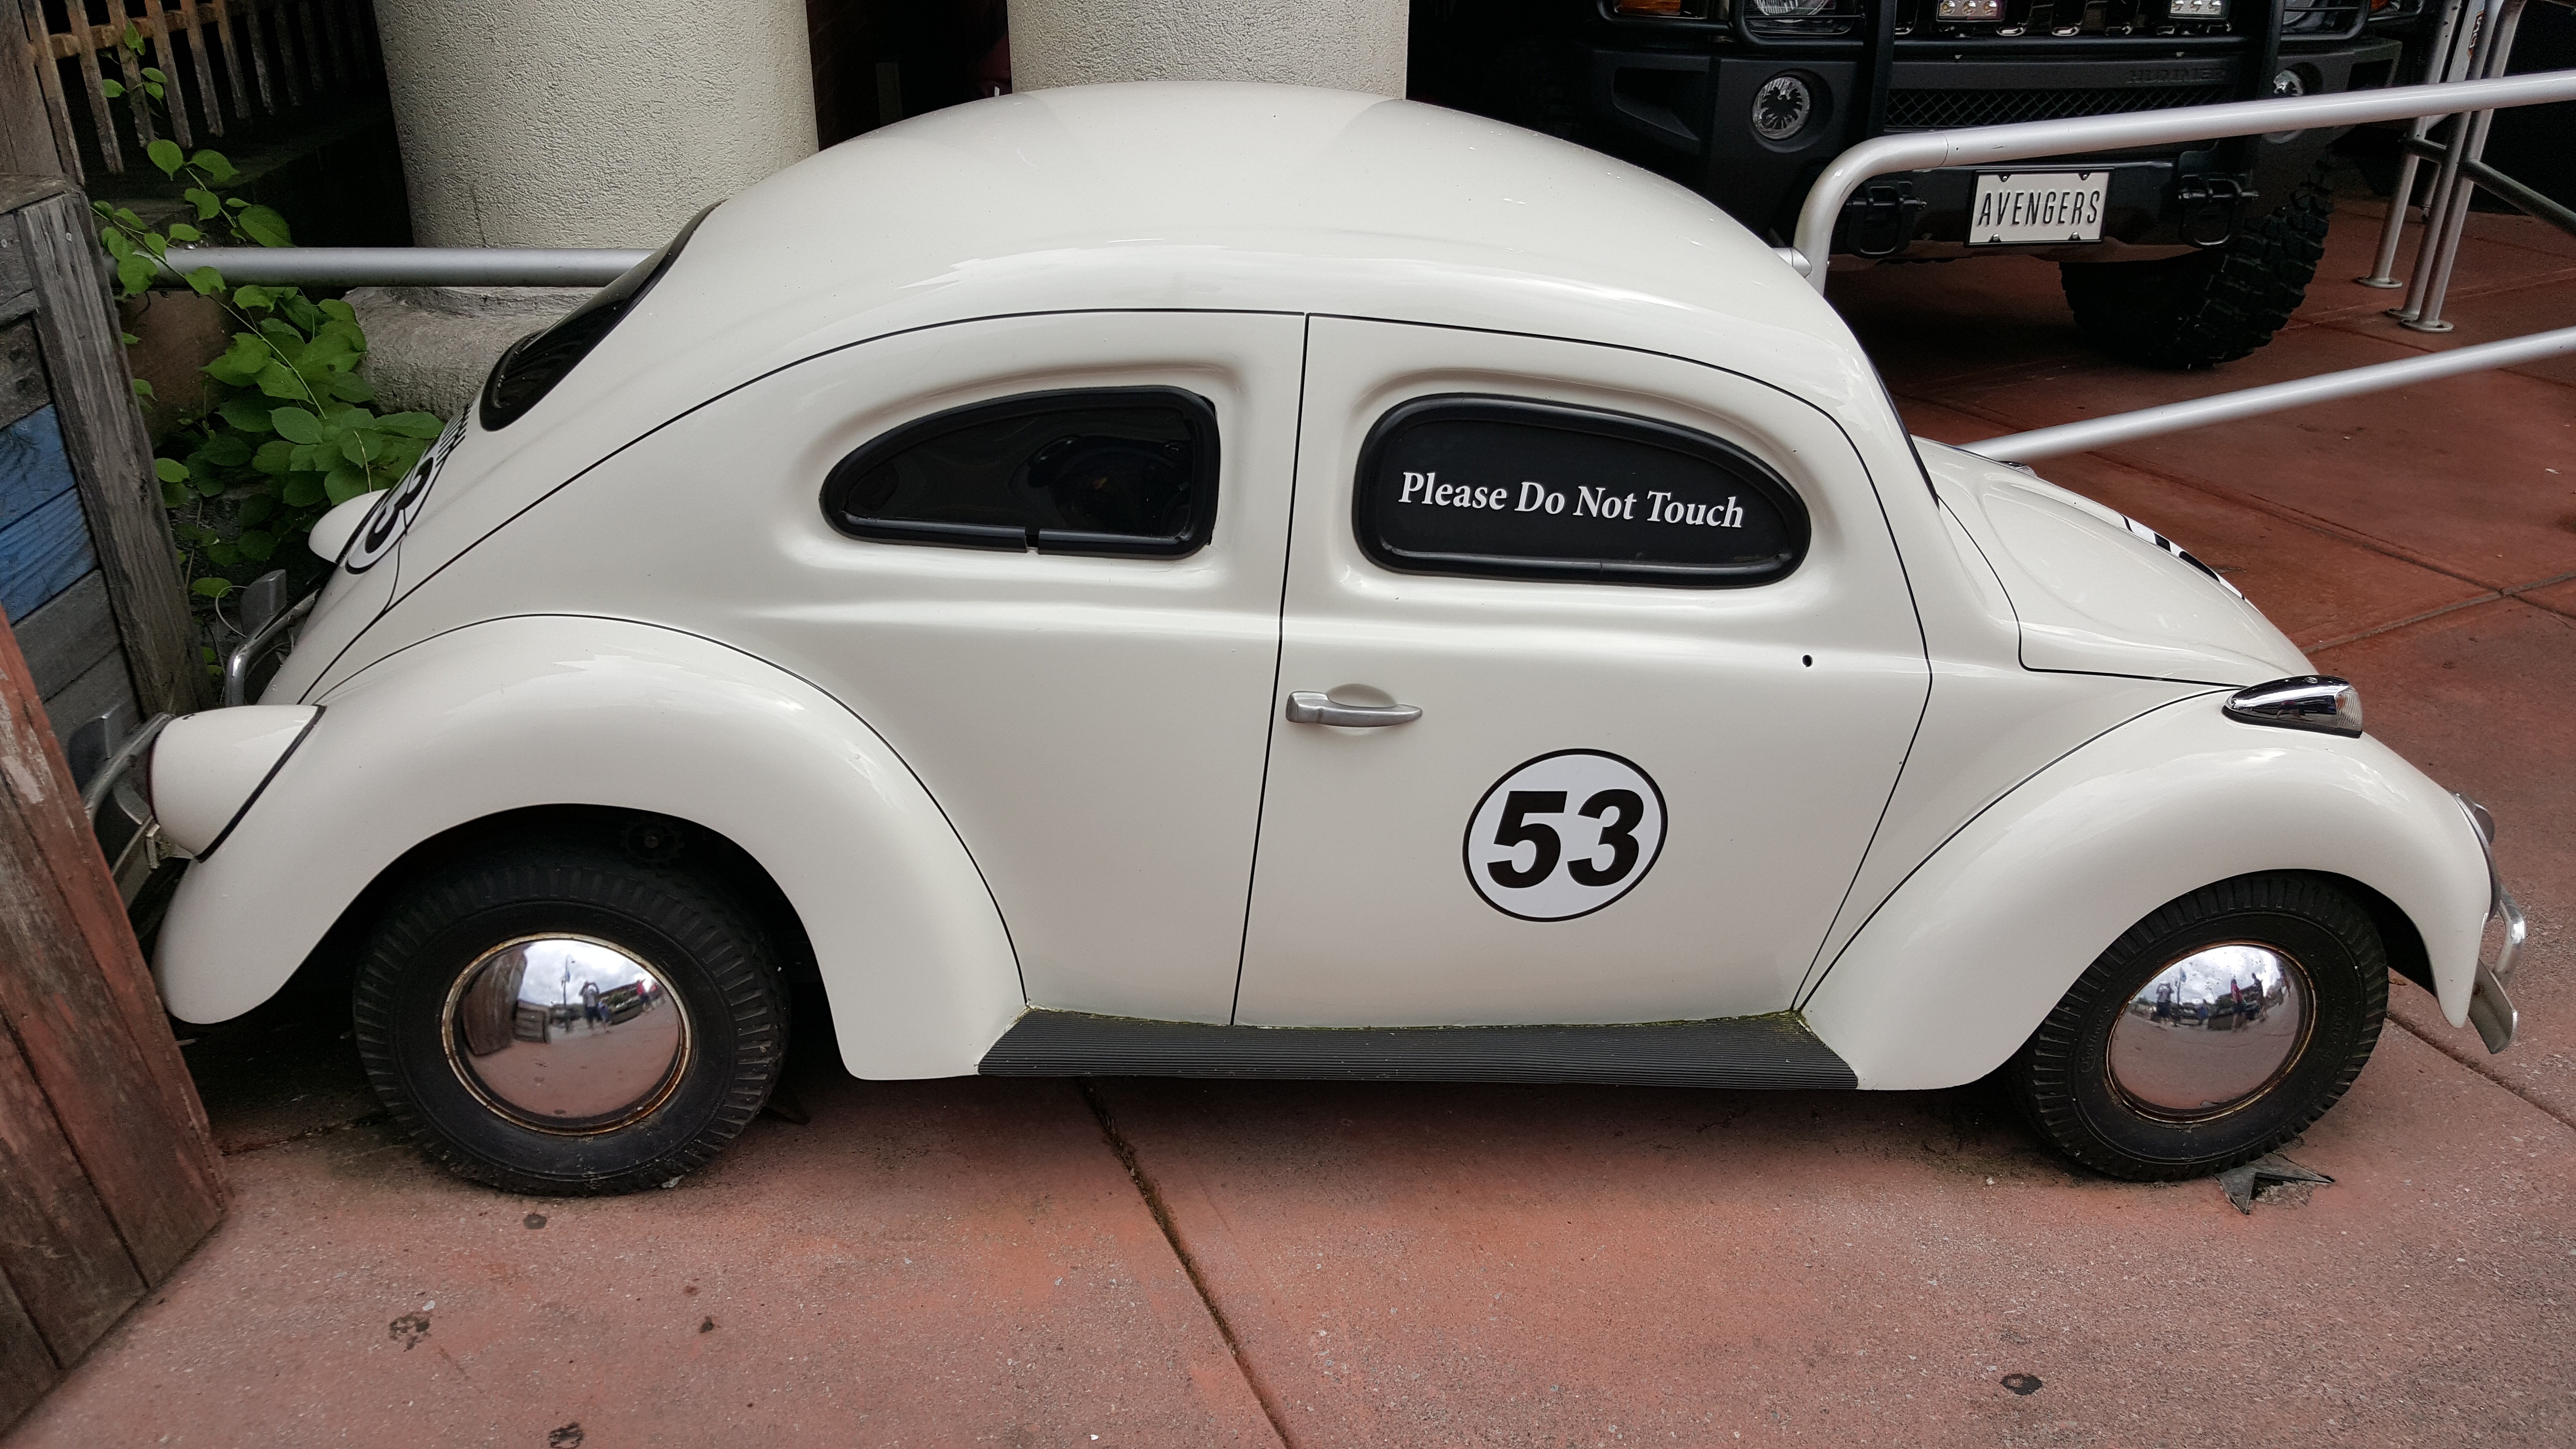
car, wheel, volkswagen, vehicle, motor vehicle, vintage car, antique car, land vehicle, volkswagen beetle, automobile make, automotive exterior, compact car, automotive design, mid size car, subcompact car